Counter (typography)

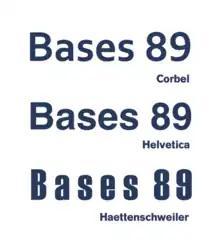
Three sans-serif fonts: Corbel with open apertures, Helvetica with closed apertures and Haettenschweiler which is also condensed. Notice how 8 and 9 in Haettenschweiler are barely distinguishable.

Fonts designed for legibility often have very open apertures, keeping the strokes widely separated from one another to reduce ambiguity. This may be especially important in situations such as signs to be viewed at a distance, materials intended to be viewed by people with vision problems, or small print, especially on poor-quality paper. Fonts with open apertures include Lucida Grande, Trebuchet MS, Corbel and Droid Sans, all designed for use on low-resolution displays, and Frutiger, FF Meta and others designed for print use. This design trend has become increasingly common with the spread of humanist sans-serif designs since the 1980s and the 1990s and the use of computers requiring new fonts which are legible on-screen.